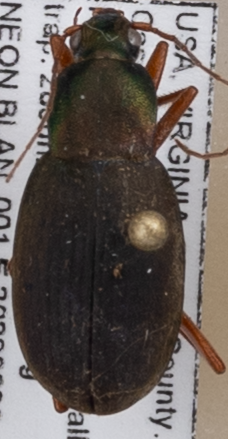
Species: Chlaenius aestivus
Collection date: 2022-06-28
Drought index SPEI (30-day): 0.17
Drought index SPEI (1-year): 0.142
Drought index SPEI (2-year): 0.51